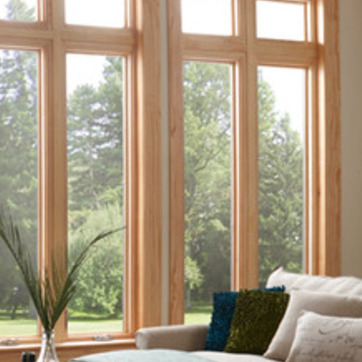
Material: wood